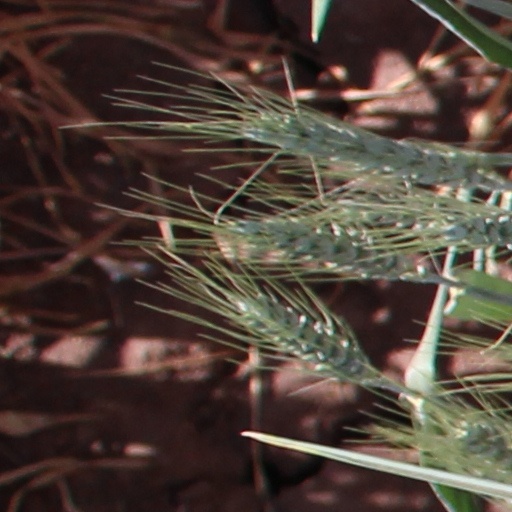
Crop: wheat